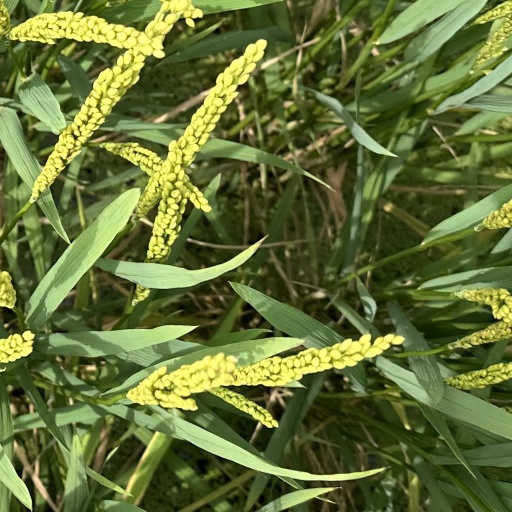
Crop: rice